Norefjell

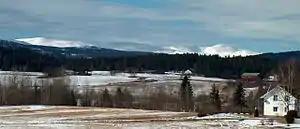
Norefjell seen from Sokna in Ringerike

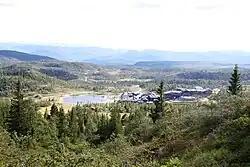
Norefjell Ski Resort and Krøderen

Norefjell is a mountain range in the Scandes Mountains system in Norway. It stretches between the valleys of Eggedal (west) and Hallingdal (east). It covers parts of the municipalities Flå, Sigdal, and Krødsherad, all in the county Buskerud.